Describe the emotion expressed in this image:  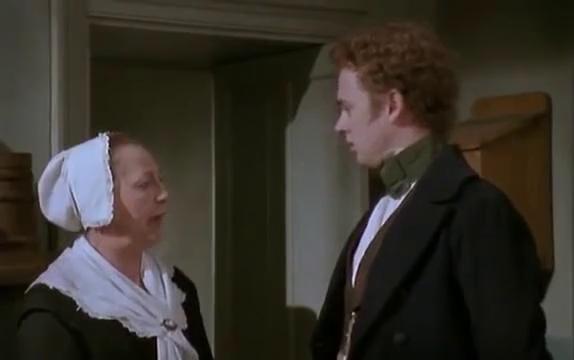
This person displays Suffering, valence and arousal with low intensity.